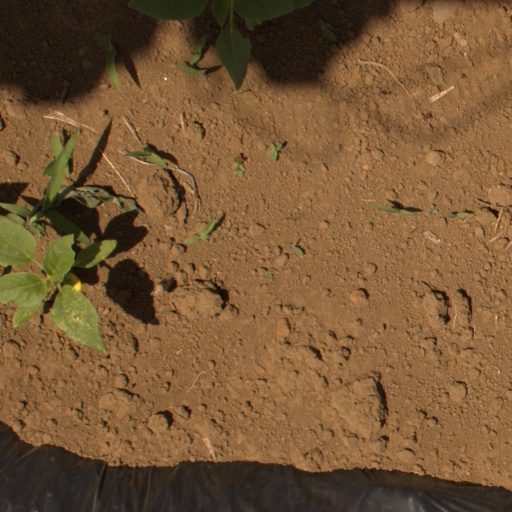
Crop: Jerusalem artichoke